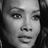
Emotion: happy